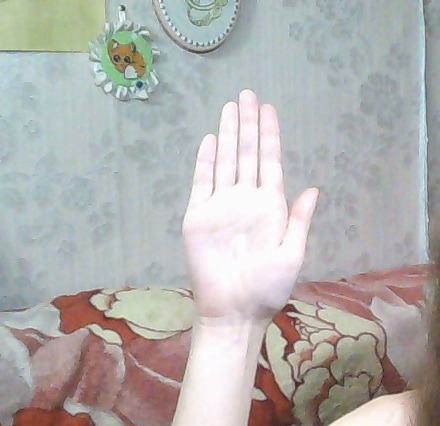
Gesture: stop